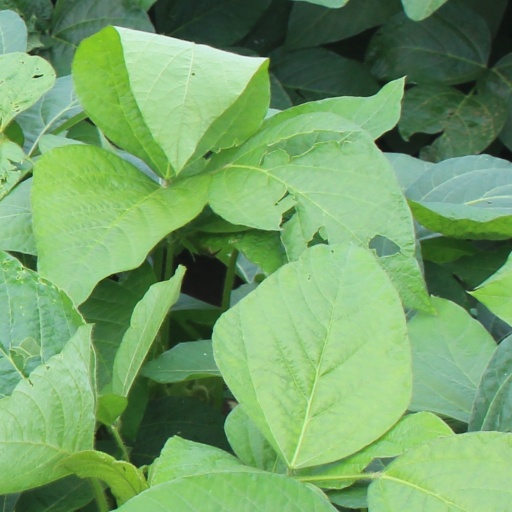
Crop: soybean